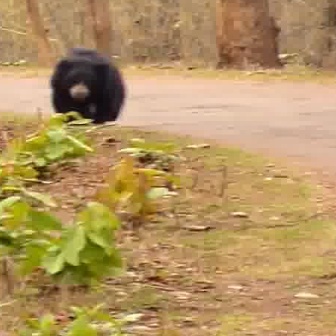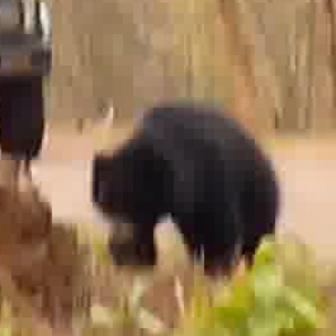
  Please identify the target specified by the bounding box [49,47,124,122] in the first image and locate it in the second image. Return the coordinates in [x_min,y_min,x_max,y_max] format.
Answer: [89,100,275,285]